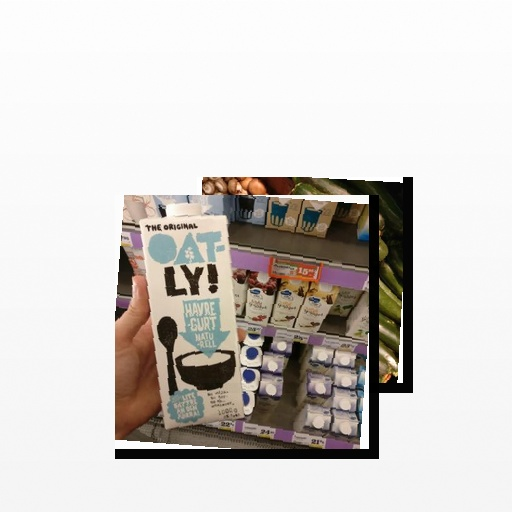
Food items: oat_yogurt, zucchini